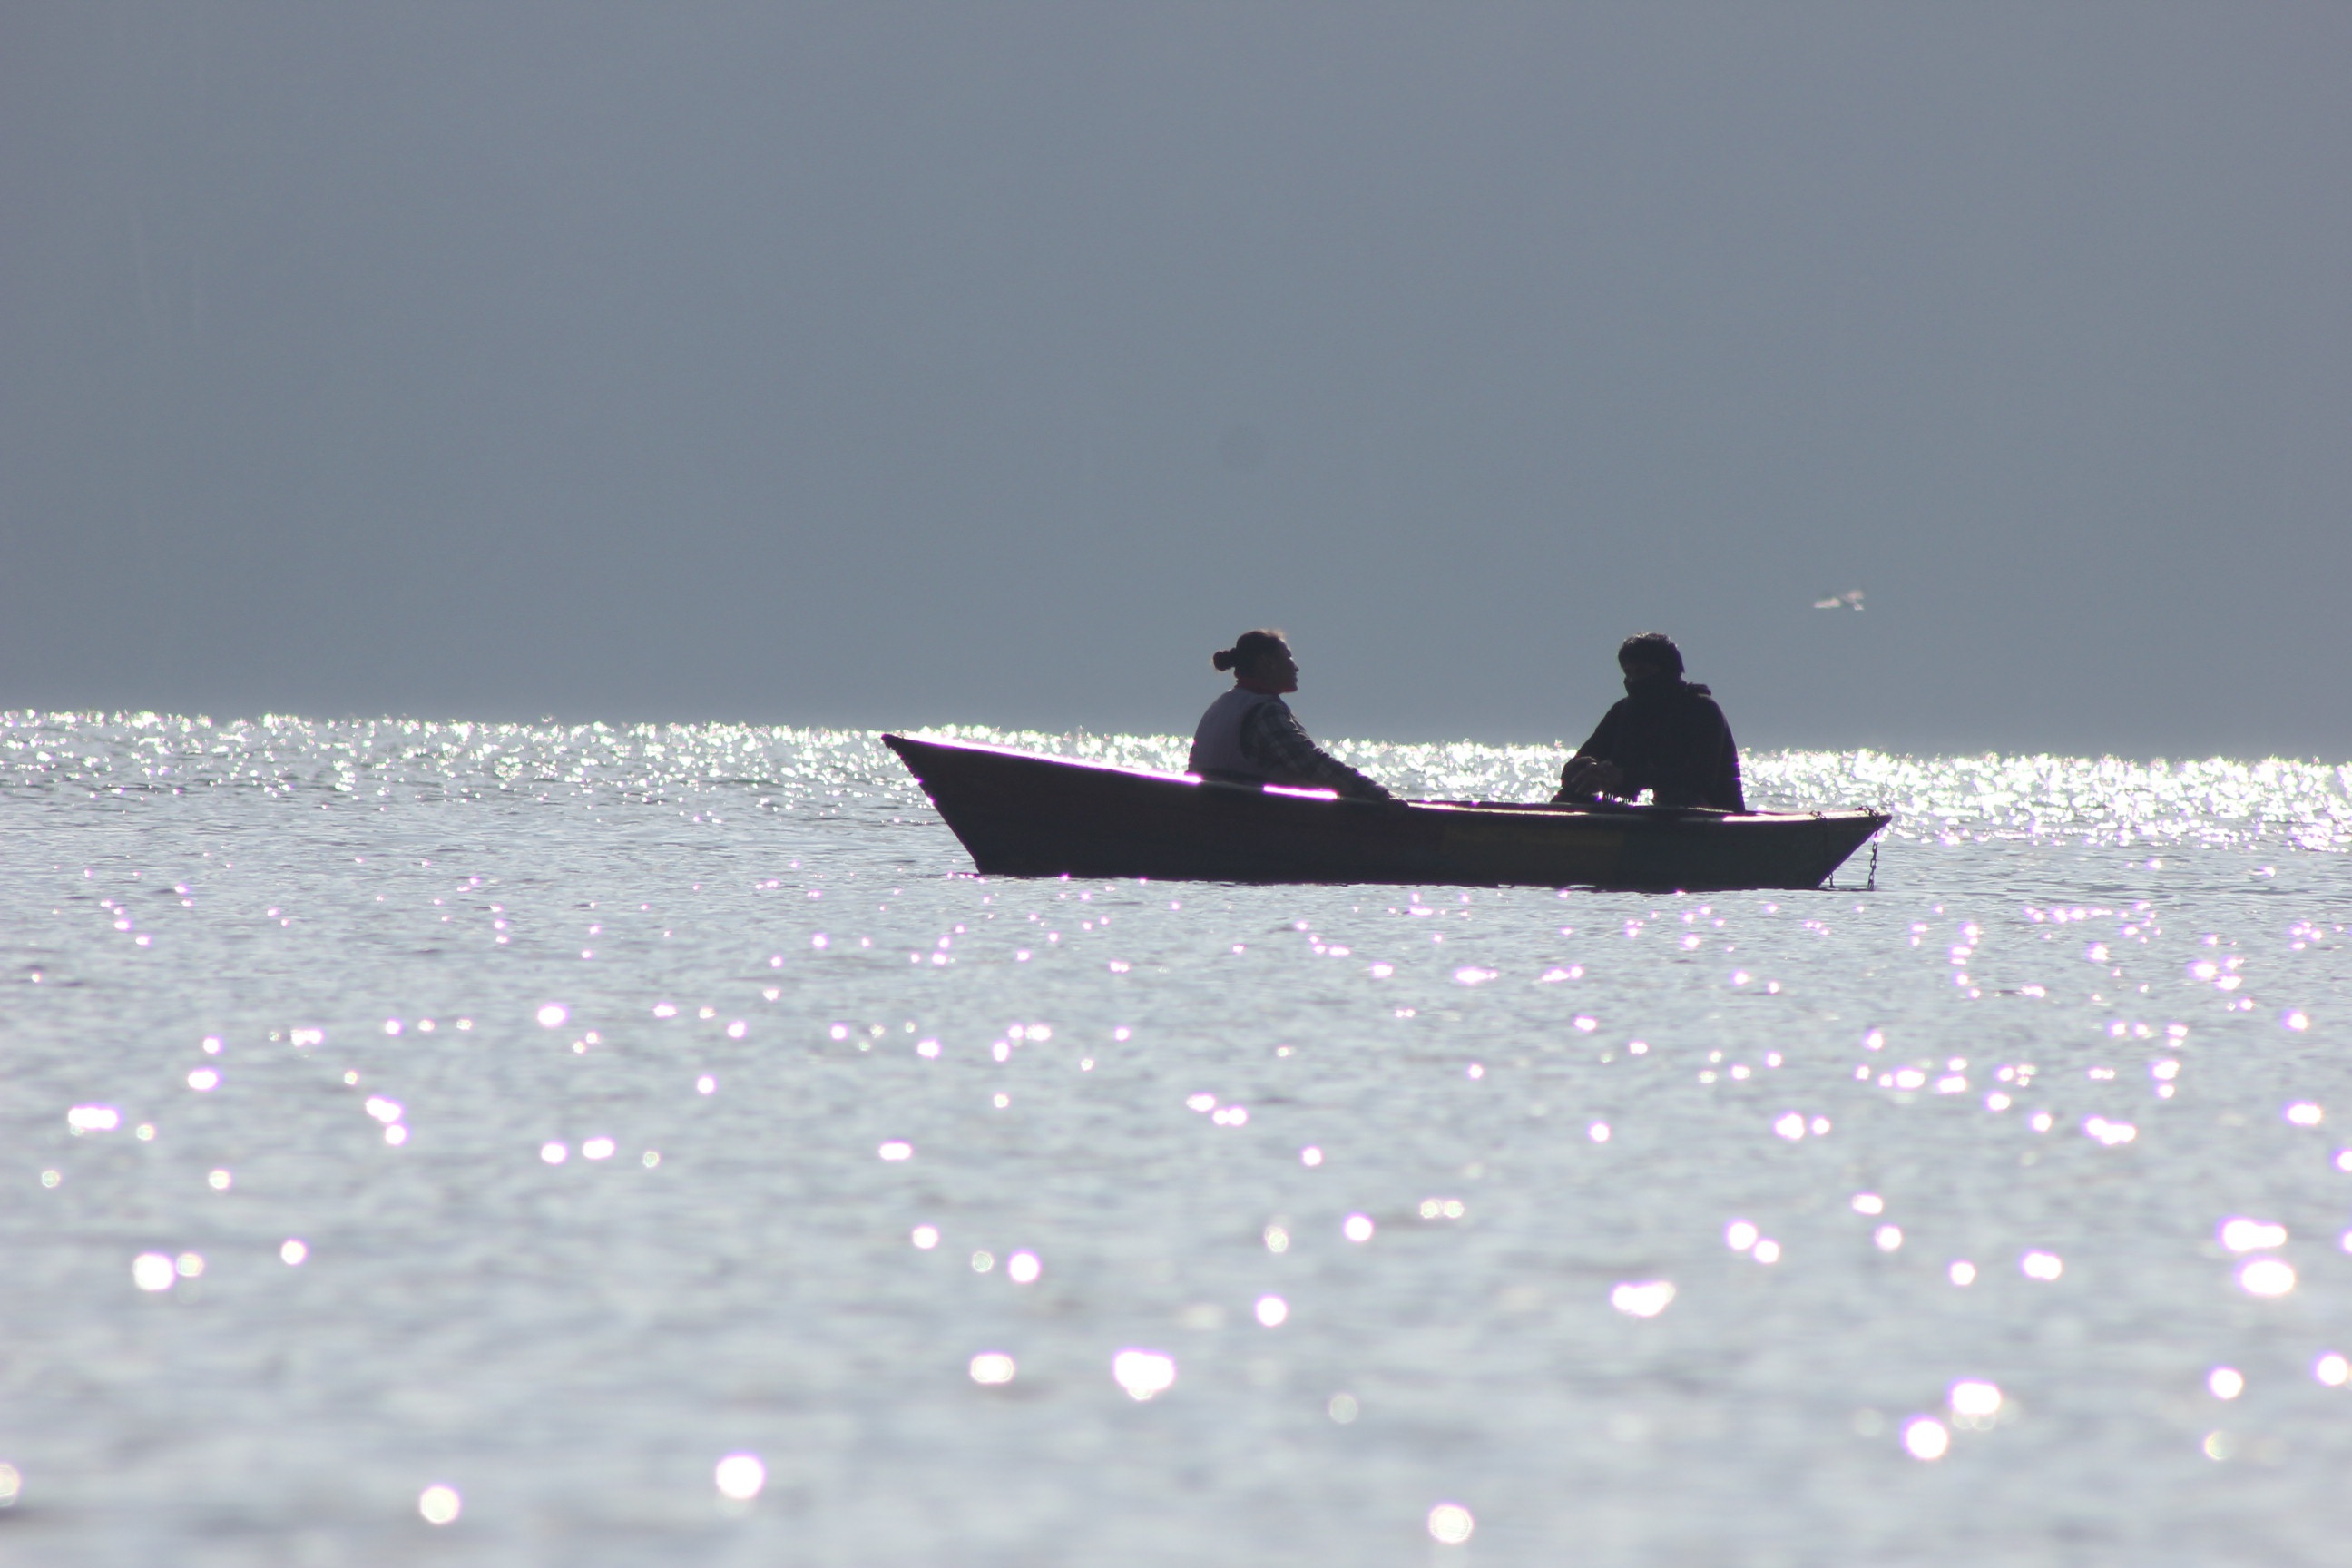
sea, nature, outdoor, boat, lake, vacation, pond, paddle, vehicle, relax, relaxation, boating, watercraft, watercraft rowing